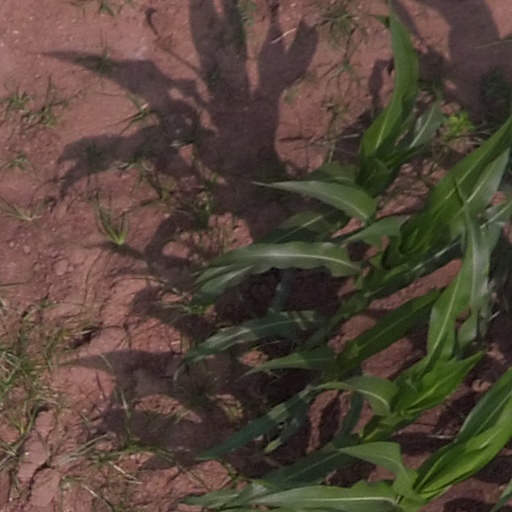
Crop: maize; corn